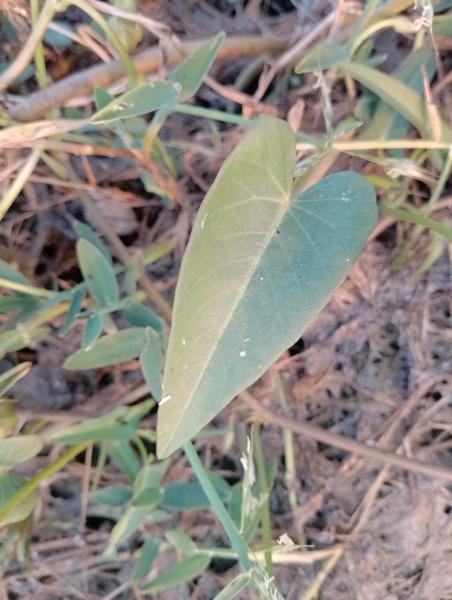
Weed species: Ipomoea aquatic